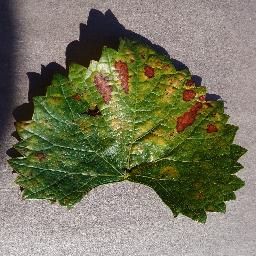
Label: Grape___Esca_(Black_Measles)